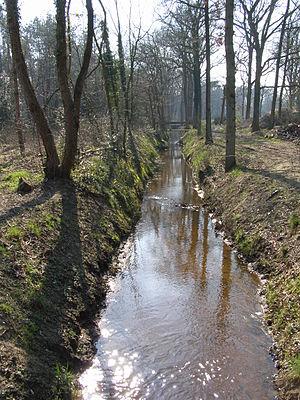
Les fossés sont des structures linéaires initialement creusées pour drainer, collecter ou faire circuler des eaux. Les terres d'excavation rejetées sur les côtés forment les berges.